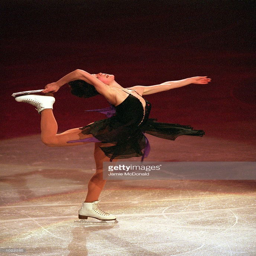
olympic athlete competing in event .